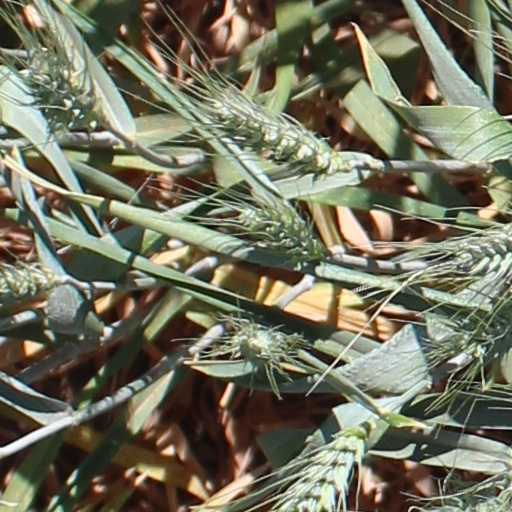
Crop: wheat